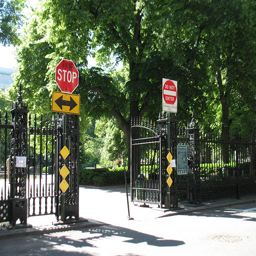
An open gate leading towards a park-like area.
A gate has a stop sign and do not enter sign on it.
A black iron fence sitting across a roadway near lots of trees.
A gate with various street signs and trees in background.
Open wrought iron gate covered in road signs.